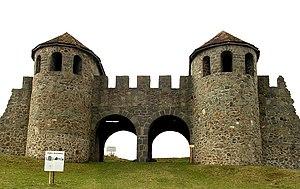
Sălaj est un județ roumain situé dans le nord-ouest du pays, en Transylvanie et plus particulièrement dans la Crișana historique, dans la région de développement du nord-ouest.
Porolissum est une ancienne cité romaine de Dacie et l'un des plus importants sites archéologiques roumains situé de nos jours dans le județ de Sălaj, à quelques kilomètres de sa préfecture Zalău, dans la commune de Mirșid. Le site, remarquable, bénéficie d'un très vaste panorama sur les Monts Meseș.
Mirșid est une commune roumaine du județ de Sălaj, dans la région historique de Transylvanie et dans la région de développement du Nord-ouest.